Polling for United States presidential elections

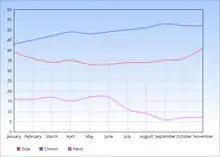
1996 Presidential Polls

Incumbent President Clinton held a comfortable lead in the polls throughout the campaign due to the good economy, stable international situation, and tying Dole to Newt Gingrich (the unpopular speaker of the House), easily winning the general election.